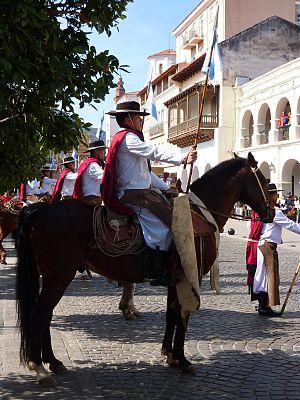
Gauchos dans la ville de Salta (Argentine).